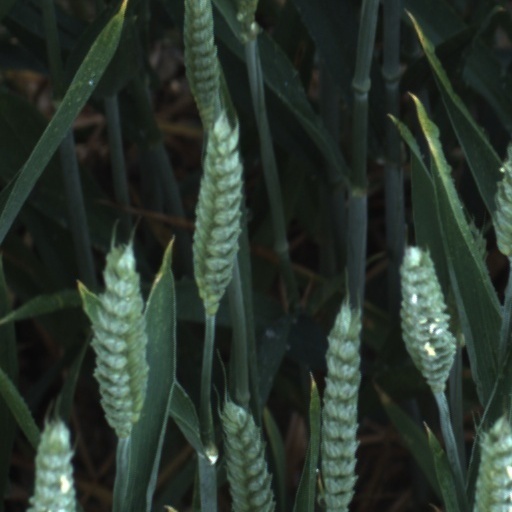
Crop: wheat